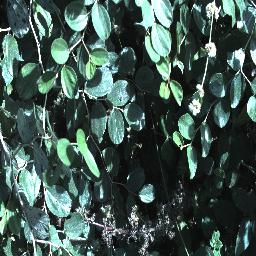
Label: chinee_apple